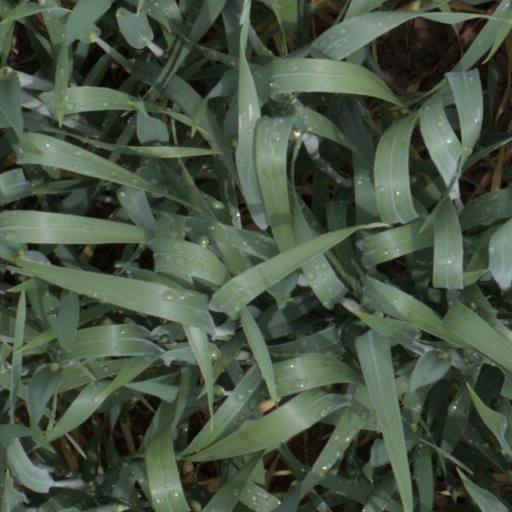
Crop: wheat